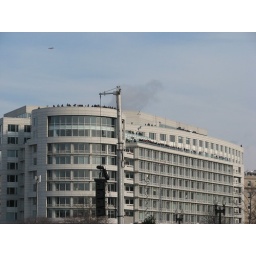
People in a nearby office building with a bird's eye view of the crowd.